Little Sister (1992 film)

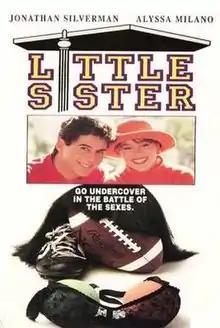

Little Sister is a 1992 American comedy film written and directed by Jimmy Zeilinger. Starring Jonathan Silverman and Alyssa Milano, the film was released in the UK under the title Mister Sister.